Question: What room is the woman in?
Tambaya: A wanne ɗaki ne matar take?
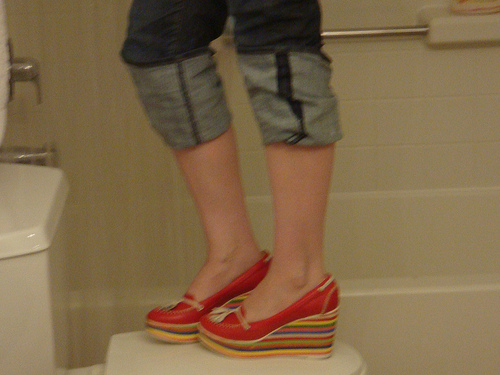
Answer: The bathroom.
Amsa: A banɗaki.